Carnival

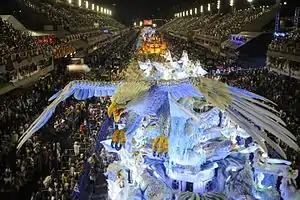
Rio's Carnival is the largest in the world according to Guinness World Records.

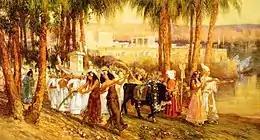
Feast of the , celebrated in Ancient Rome in honor of the goddess Isis

Carnival (known as Shrovetide in certain localities) is a festive season that occurs at the close of the Christian pre-Lenten period, consisting of Quinquagesima or Shrove Sunday, Shrove Monday, and Shrove Tuesday or Mardi Gras.